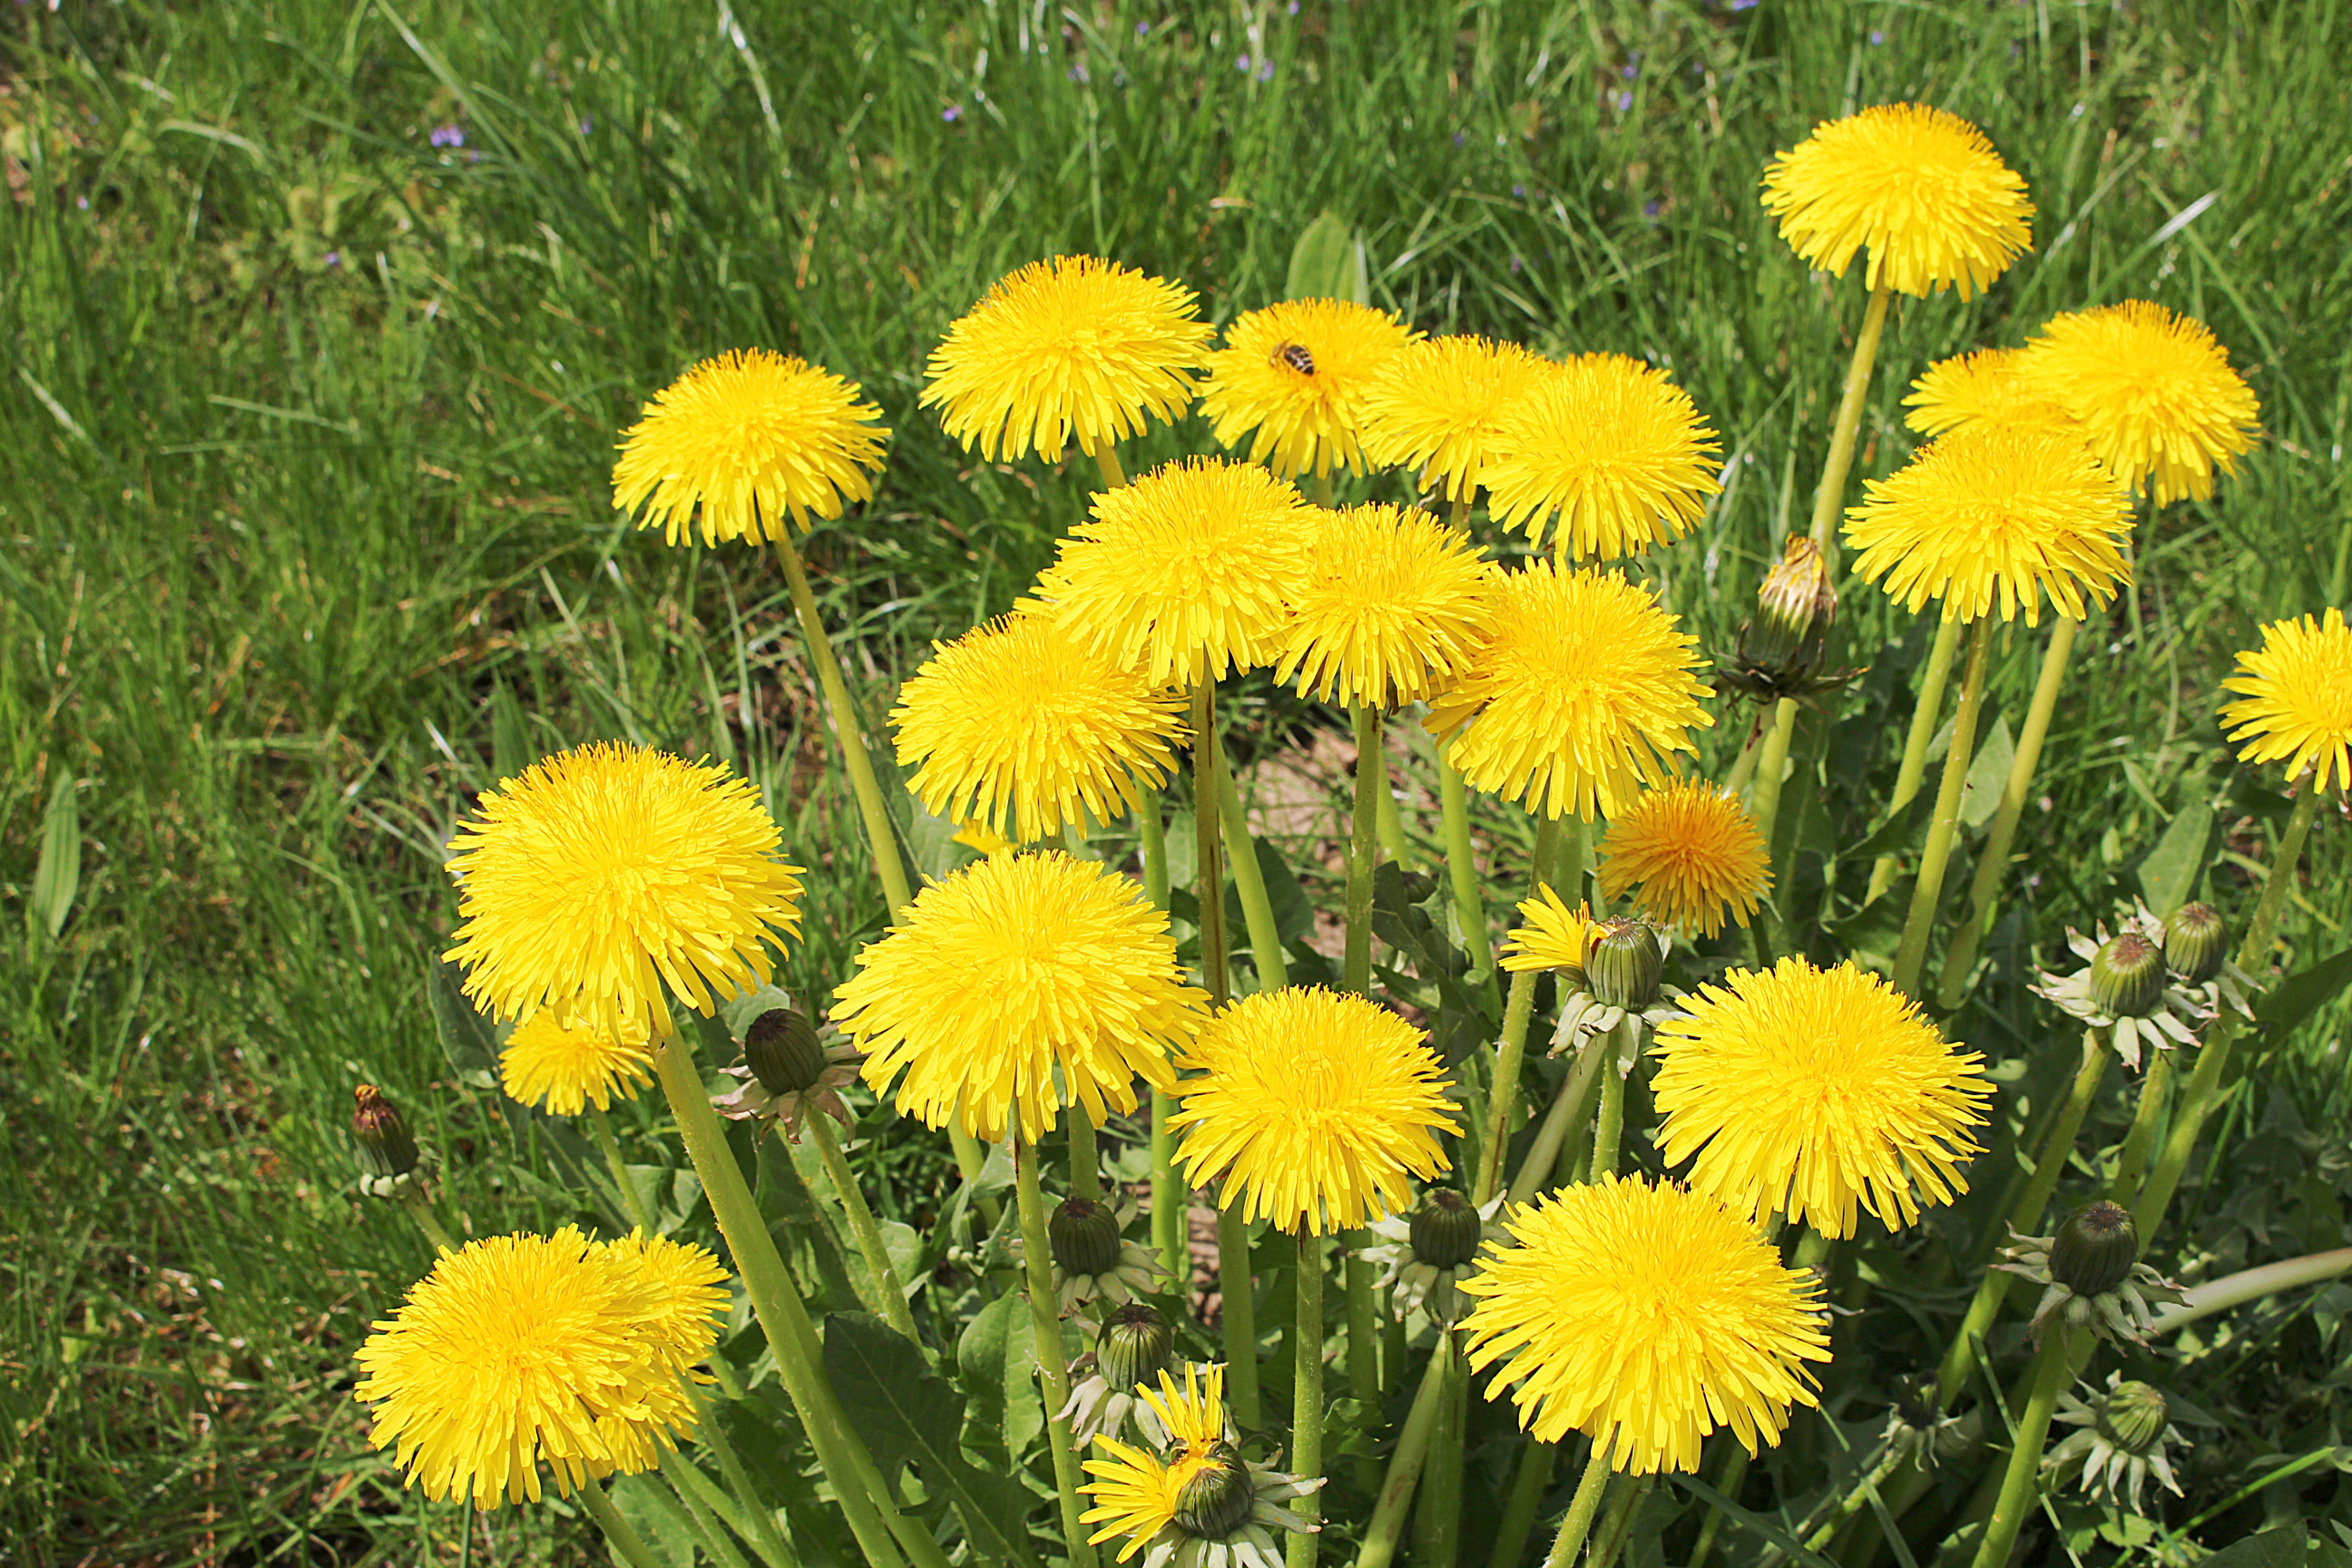
plant, field, meadow, dandelion, prairie, flower, herb, botany, yellow, flora, wild flower, wildflower, pointed flower, flowering plant, daisy family, annual plant, land plant, chamaemelum nobile, sow thistles